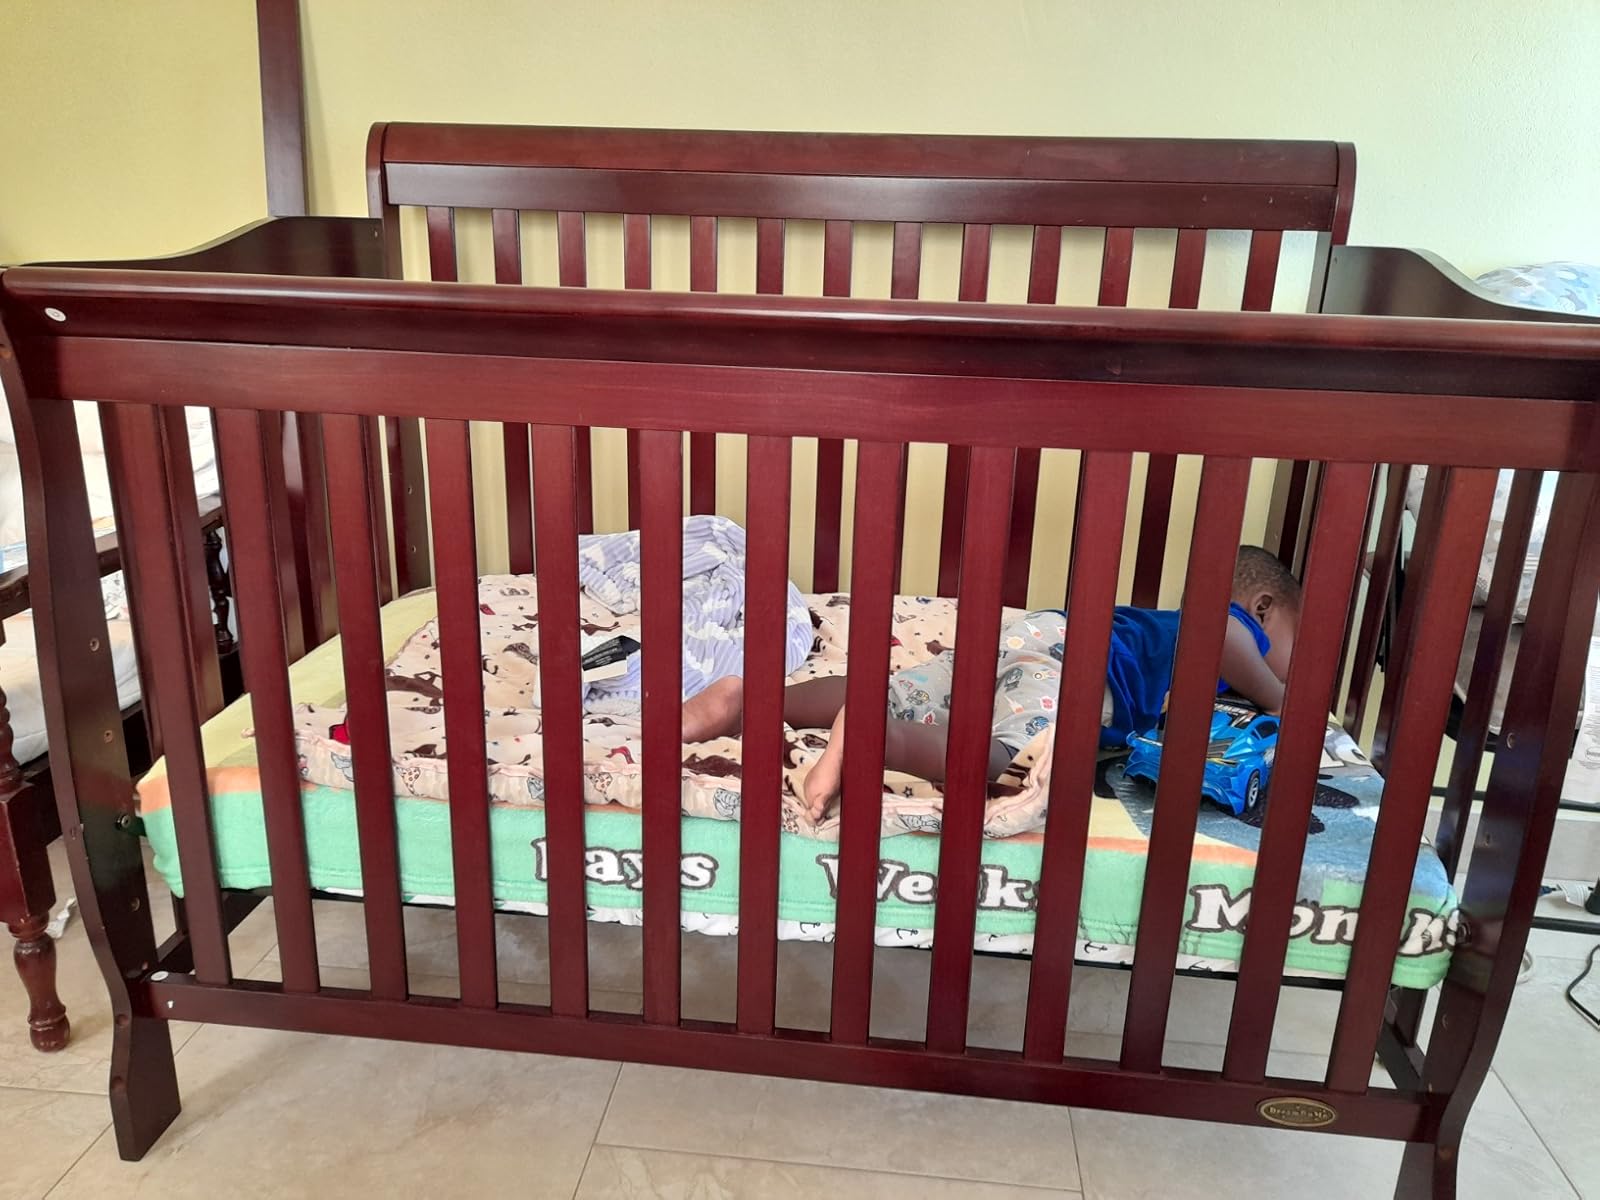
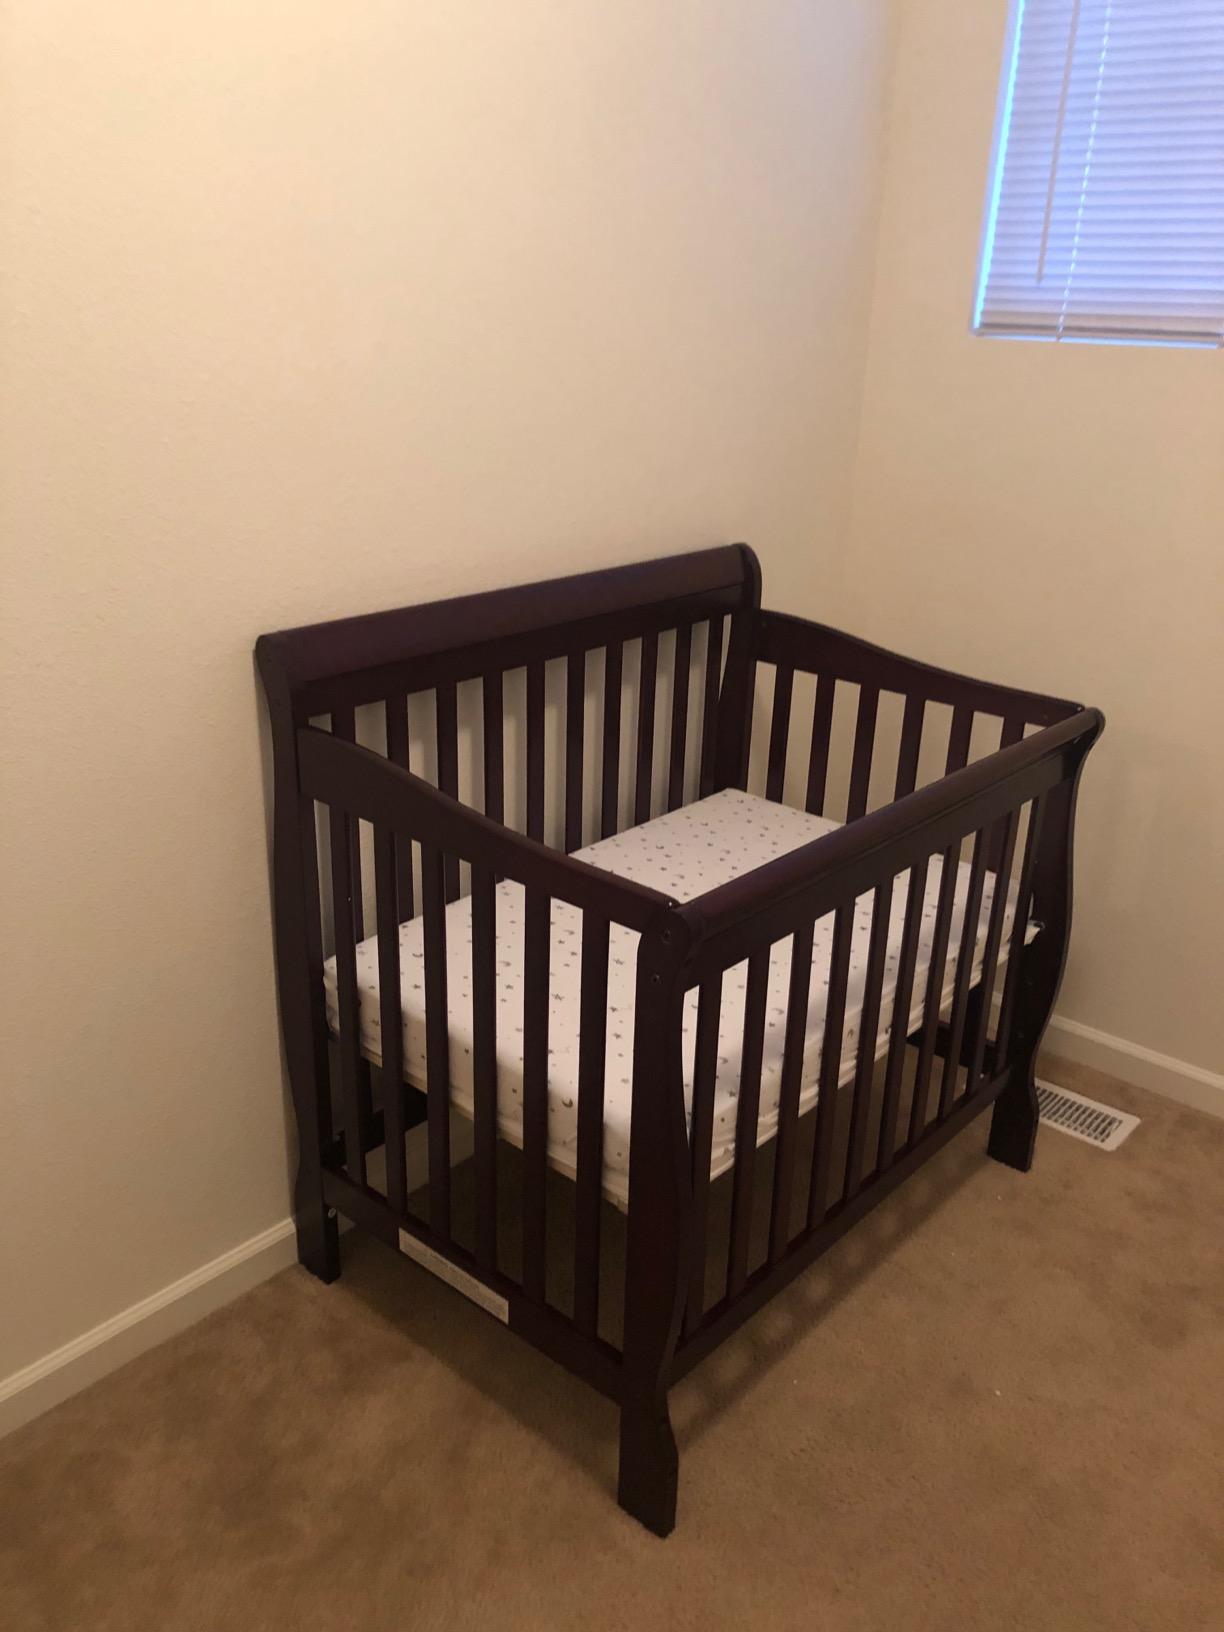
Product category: products_crib
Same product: yes